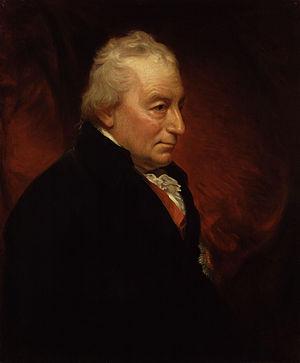
John Jervis, 1ᵉʳ comte de St Vincent, né le 9 janvier 1735 et mort le 14 mars 1823, est un amiral de la Royal Navy et Member of Parliament du Royaume-Uni. Le comte de St Vincent sert pendant la seconde moitié du XVIIIᵉ siècle et le début du XIXᵉ siècle ; il commande activement au sein des flottes britanniques pendant la guerre de Sept Ans, la guerre d'indépendance des États-Unis, les guerres de la Révolution et les guerres napoléoniennes. Il est célèbre pour sa victoire lors de la bataille du cap Saint-Vincent en 1797, qui lui vaut ses titres de noblesse, et pour avoir été le mentor d'Horatio Nelson.